Castro Alves

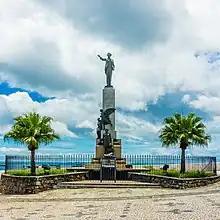
Statue of Castro Alves in Salvador

In addition to the statue of De Chirico in Salvador, other monuments honor the poet in Brazil. On Passeio Público in Rio de Janeiro there is a bronze bust of the poet, the work of sculptor Eduardo de Sá, inaugurated in 1917 and the main differentiator being the pedestal in marble of different colors. In its first issue, without identifying the author, an article in the Rio de Janeiro magazine "Bahia Illustrada" criticized this work: "the bust of Castro Alves, found in Passeio Público, looks just as much like him as any of his ignored companions of the bohemia and student life of his time", and that the statue bears "no identity with his face", concluding that it is only known to be about the poet because it bears his name written in bronze.